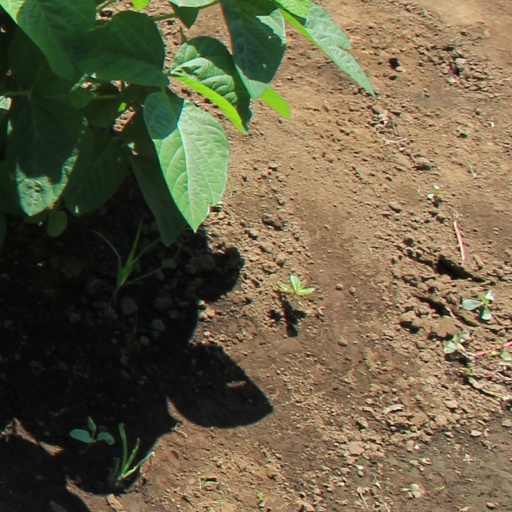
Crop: soybean